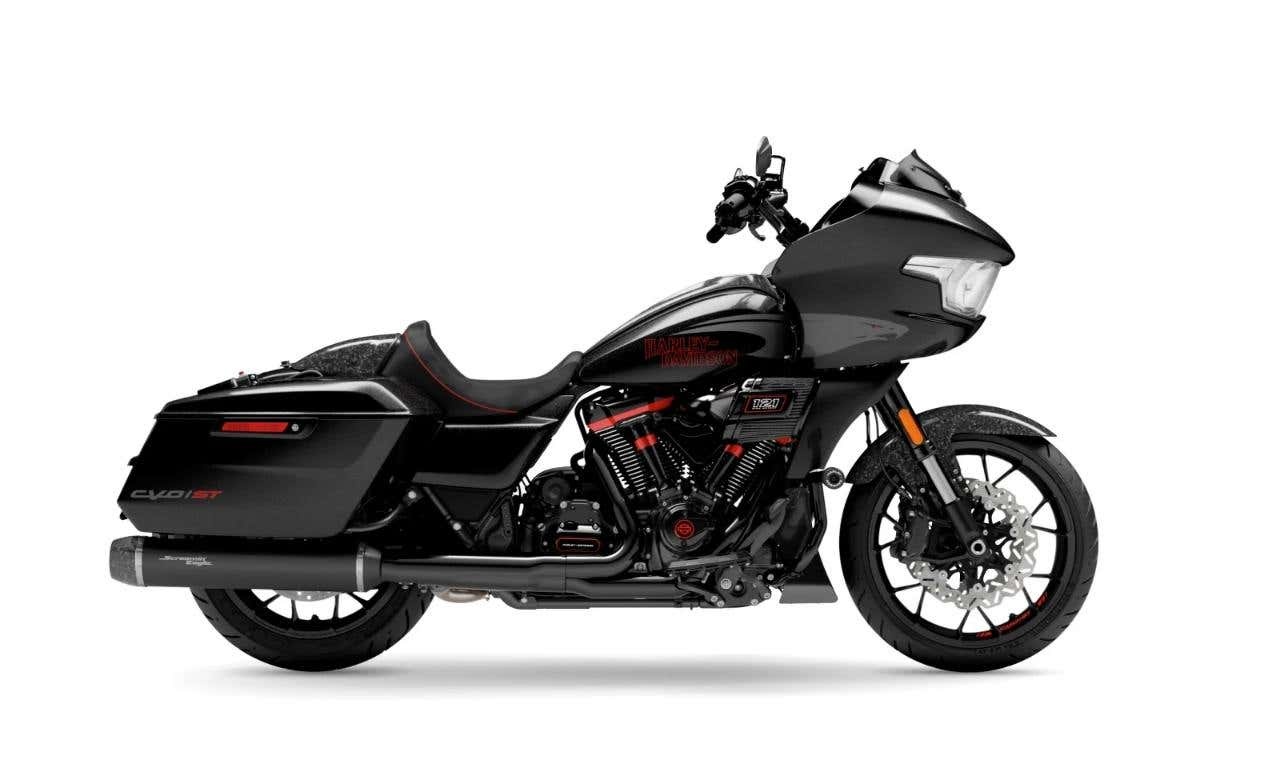
HARLEY-DAVIDSON Road Glide ST CVO 2024
The 2024 CVO Road Glide ST embodies aggressive performance styling. Its distinctive, frame-mounted "sharknose" fairing is refined with advanced aerodynamics, ensuring exceptional wind management and a commanding presence. But what truly sets the ST apart is its relentless pursuit of weight reduction. Forged Carbon Fibre: The CVO Road Glide ST features premium, lightweight components, including forged carbon fibre front fender and other elements, contributing to a significant weight reduction (over 11 kg lighter than the standard CVO Road Glide), enhancing agility and responsiveness. Performance Exhaust: Oval-shaped, lightweight titanium mufflers with forged carbon fibre end caps provide a high-flow design, unlocking maximum engine performance while delivering a deep, exhilarating exhaust note. Exclusive Finishes: Available in striking, race-inspired colours like Golden White Pearl and Raven Metallic , the CVO Road Glide ST showcases unique CVO graphics and finishes, including a distinct Screamin' Eagle graphic treatment inspired by racing livery. Unprecedented Power: The Milwaukee-Eight 121 High Output Engine At the heart of this performance machine is the Milwaukee-Eight 121 High Output (HO) engine. This is the most powerful factory-installed engine ever offered in a Harley-Davidson production motorcycle, tuned for maximum horsepower and torque. Dominant Performance: This 1, 977 cc (121 cubic inch) V-Twin delivers a staggering 197 Nm (145 ft-lb) of torque at 4,000 RPM and an impressive 127 HP (95 kW) at 4,900 RPM . This is achieved through a high-performance camshaft, a race-inspired Heavy Breather intake, and an elevated 5, 900 RPM redline. Responsive Acceleration: The engine's tune, combined with a reduced final drive ratio, provides explosive acceleration and an incredibly responsive throttle feel, allowing you to rocket out of corners. Track-Ready Dynamics: Chassis, Suspension & Braking The CVO Road Glide ST's chassis and components are engineered for precision and control, bringing track-inspired performance to the street. Fully Adjustable SHOWA Suspension: New fully adjustable 47mm inverted SHOWA forks upfront offer 117mm of travel, allowing for precise tuning of compression, rebound, and preload. Dual outboard SHOWA remote reservoir rear shocks provide 76mm of travel and are also fully adjustable, ensuring consistent performance even under aggressive riding. High-Performance Brembo Brakes: Dual 320mm wave-style floating rotors upfront, paired with radially mounted Brembo calipers, deliver exceptional stopping power and superior heat dissipation, crucial for performance riding. Enhanced Lean Angle: With an impressive 33 degrees of lean angle to the right and 32 degrees to the left, the CVO Road Glide ST inspires confidence through aggressive cornering. Advanced Rider Technology: The CVO Road Glide ST is equipped with a comprehensive suite of cutting-edge technology to enhance the riding experience: Skyline™ OS Infotainment: A vibrant 12. 3-inch full-colour TFT touchscreen display with the intuitive Skyline™ OS provides access to navigation, ride modes, and vehicle information. Premium Rockford Fosgate® Audio: Experience an immersive soundtrack with the Rockford Fosgate® Stage II premium audio system, featuring a powerful amplifier and fairing-mounted speakers. Rider Safety Enhancements (RDRS): A complete package of electronic aids, including Cornering Enhanced ABS, Cornering Enhanced Traction Control, Drag-Torque Slip Control, and Vehicle Hold Control, optimises traction and control in various conditions. Selectable Ride Modes: Choose from Road, Sport, Track , Rain, and a customisable mode, each meticulously calibrating power delivery, engine braking, and RDRS settings for specific riding scenarios. The "Track" mode provides the most aggressive response for spirited riding. Rider-Focused Ergonomics: While a performance machine, the CVO Road Glide ST doesn't compromise on rider comfort. Its solo seat with a steep back supports aggressive acceleration, while the handlebar and mini floorboards contribute to a comfortable, upright riding position. The bike's overall weight reduction makes it surprisingly manageable despite its substantial stature. The Pinnacle Unleashed: The 2024 Harley-Davidson CVO Road Glide ST is more than just a motorcycle; it's a finely tuned instrument for those who demand the pinnacle of performance in a touring package. It represents a bold new direction for the bagger, fusing race-inspired aggression with luxurious customisation and state-of-the-art technology. Pricing & Availability (Victoria, Australia): The 2024 Harley-Davidson CVO Road Glide ST is an exclusive, limited-edition model. Pricing for this ultimate performance bagger varies depending on the chosen colour scheme. For riders in Victoria, Australia, expect prices to start from approximately AUD $62,995 Ride Away for certain finishes. More premium colours, such as those with special metallic or pearl treatments, may be priced higher. Given its limited availability and high demand, we recommend contacting your local authorised Harley-Davidson dealer in Victoria directly to confirm current pricing and secure your opportunity to own this exceptional machine.
Brand: HARLEY-DAVIDSON
Category: Vehicles & Parts > Vehicles > Motor Vehicles > Motorcycles & Scooters